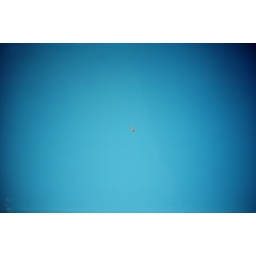
up in the blue sky